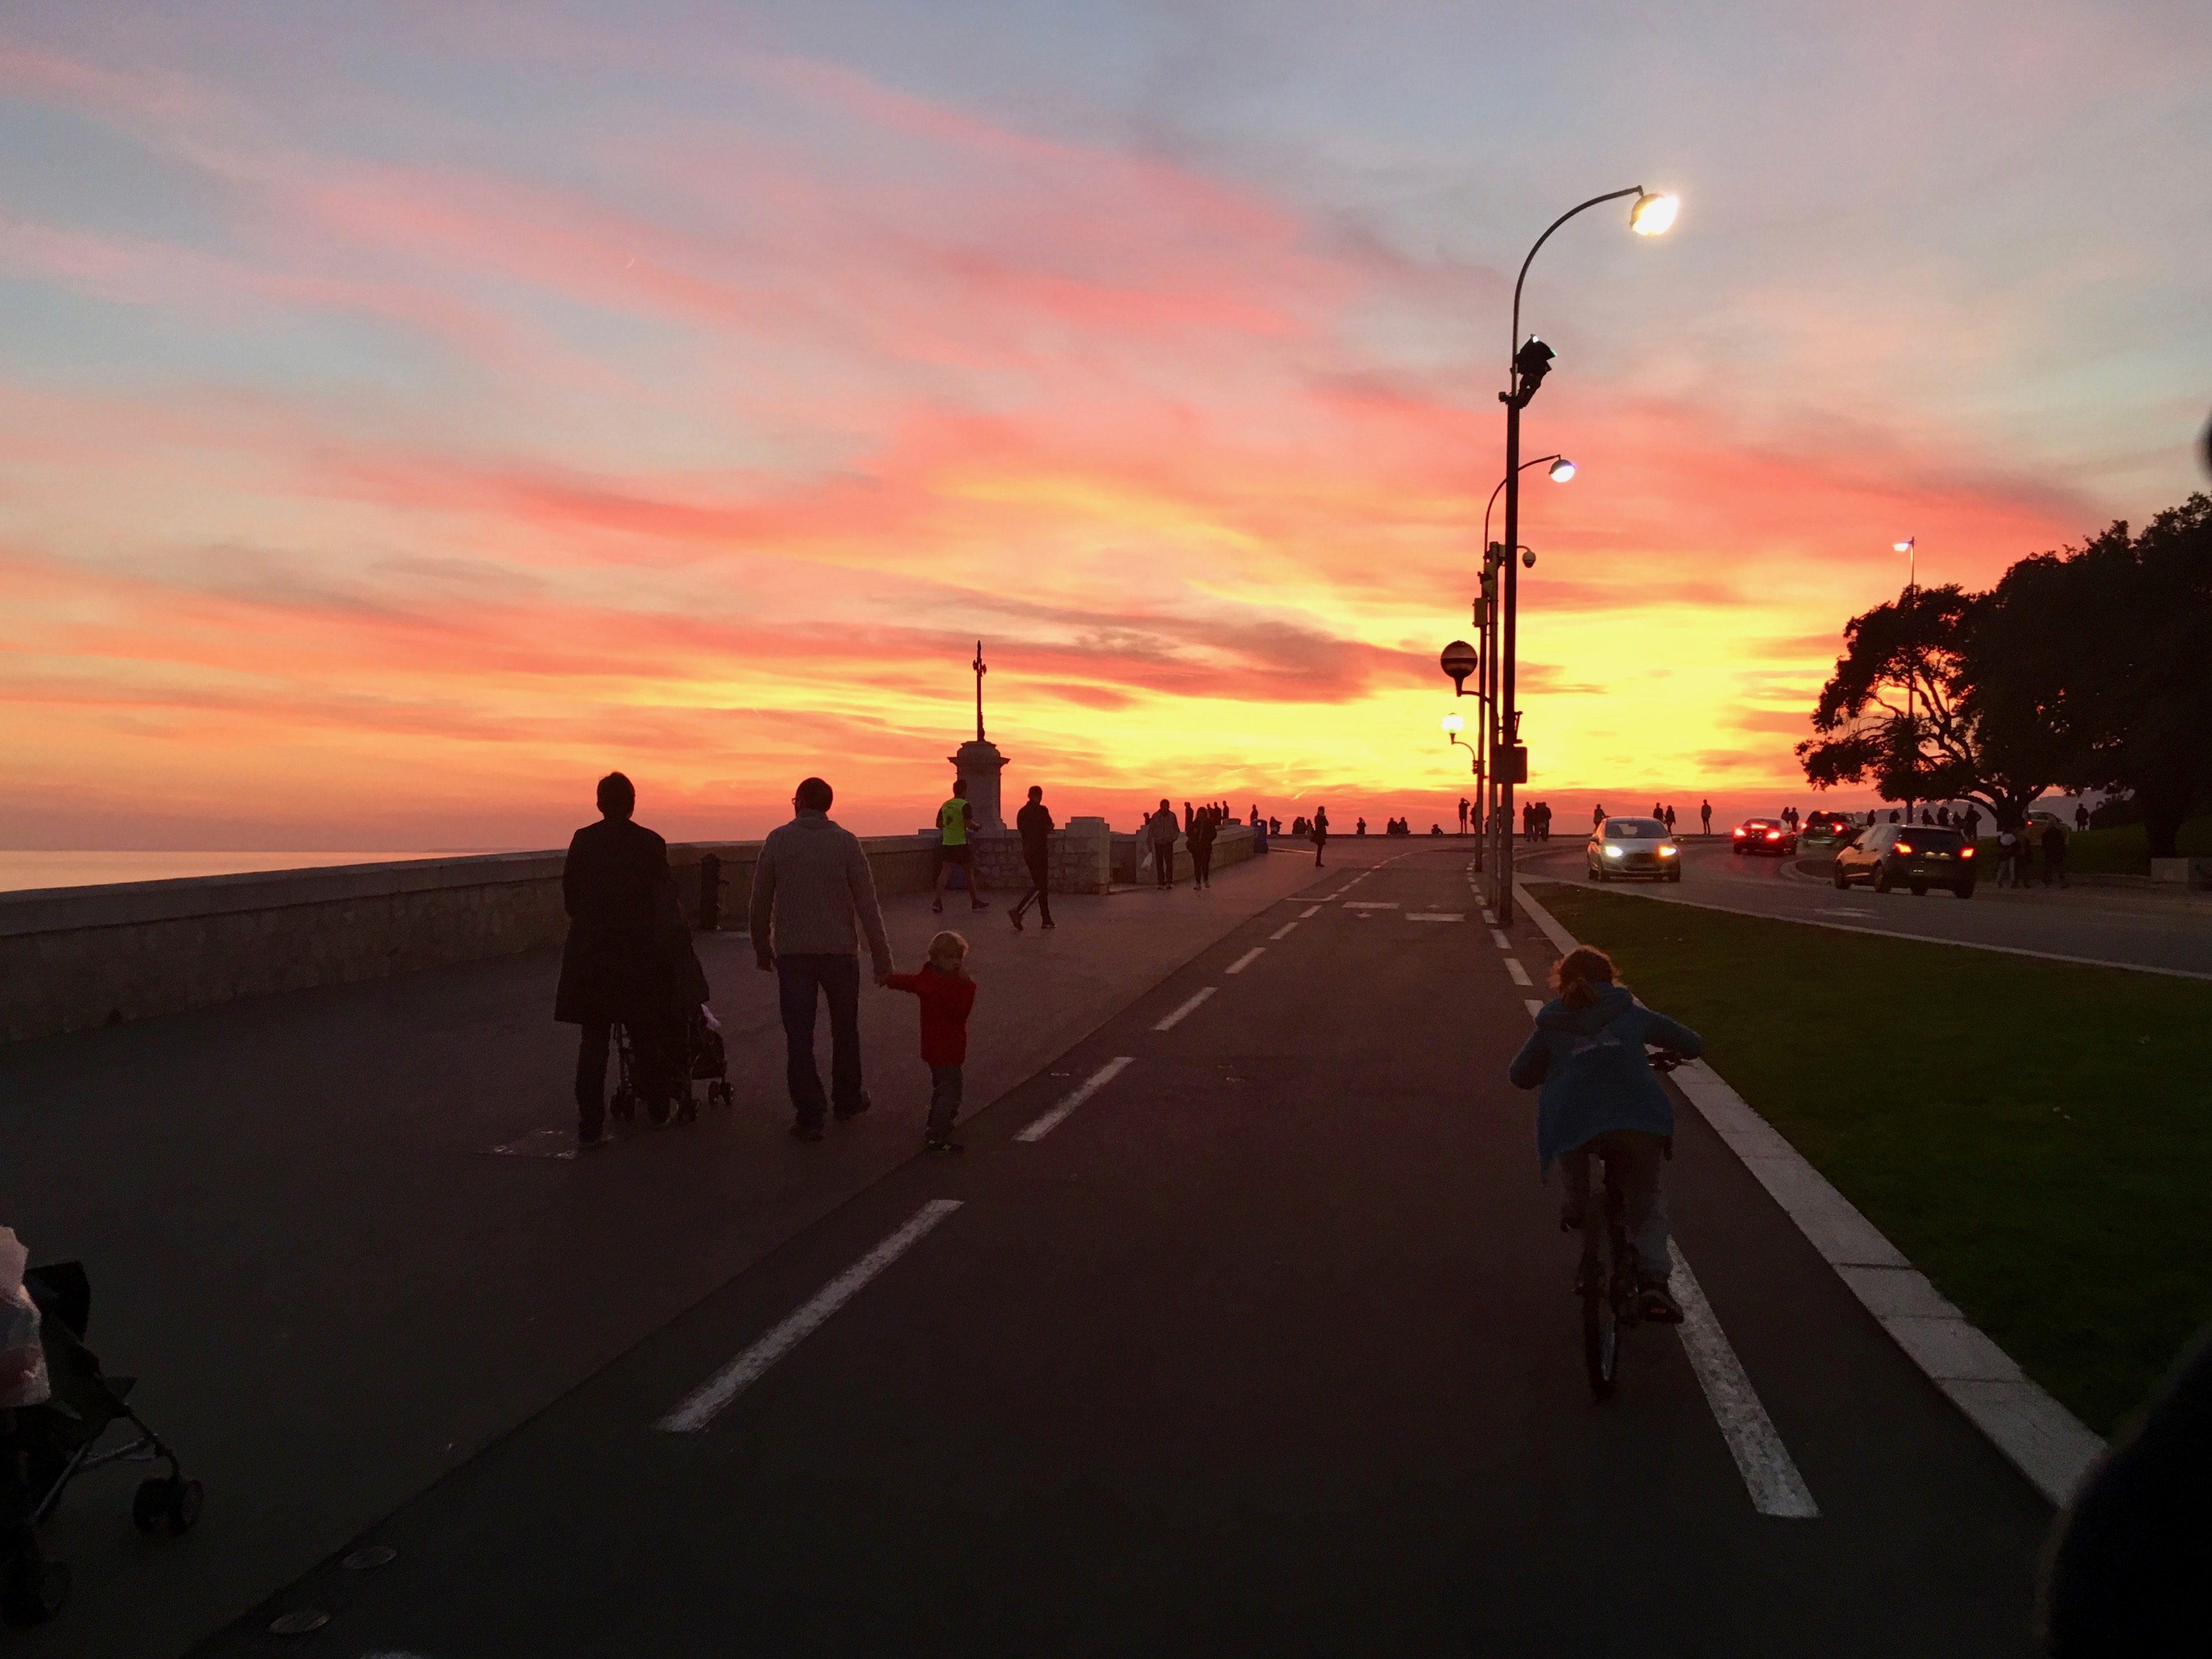
sea, coast, horizon, silhouette, cloud, sky, sun, sunrise, sunset, sunlight, morning, dawn, dusk, evening